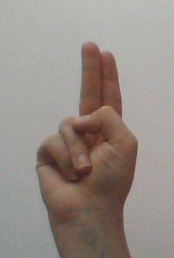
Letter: taa